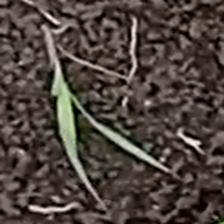
Weed species: Digitaria_SP_(Digitaria Sanguinalis )